Sharps Rifle Manufacturing Company

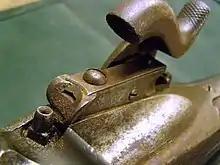
Left side view of Lawrence priming system integrated on a Sharps Model 1859 carbine.

The building of the defunct company was occupied in 1883 by Annsville Wire Mills, which moved out from Annsville, New York after a fire, and later by a typewriter company.